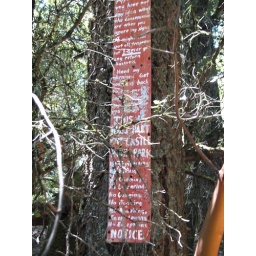
a trippy sign from down in castle rock telling hikers that it's private property